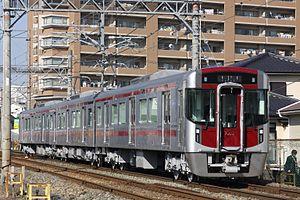
La ligne Nishitetsu Tenjin Ōmuta est une ligne ferroviaire située dans la préfecture de Fukuoka au Japon. Elle relie la gare de Nishitetsu Fukuoka à Fukuoka à la gare d'Ōmuta à Ōmuta. C'est la principale ligne de la compagnie Nishitetsu.
La Nishi-Nippon Railroad Co., Ltd., communément appelée Nishitetsu, est une compagnie ferroviaire privée qui exploite des lignes ferroviaires dans la préfecture de Fukuoka sur l'île de Kyūshū, au Japon.